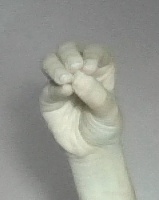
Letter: ha